Tanks of South Korea

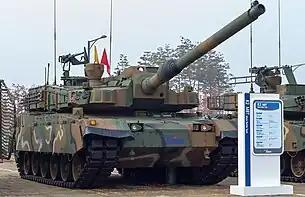
A K2 Black Panther of the South Korean army.

The history and development of the tank in the South Korea spans the period from their adoption after World War II with the foundation of the South Korean army, into the Cold War and the present. Over this period Korea has moved from being an operator of United States designed and produced tanks to being the designer and manufacturer of tanks in its own right.